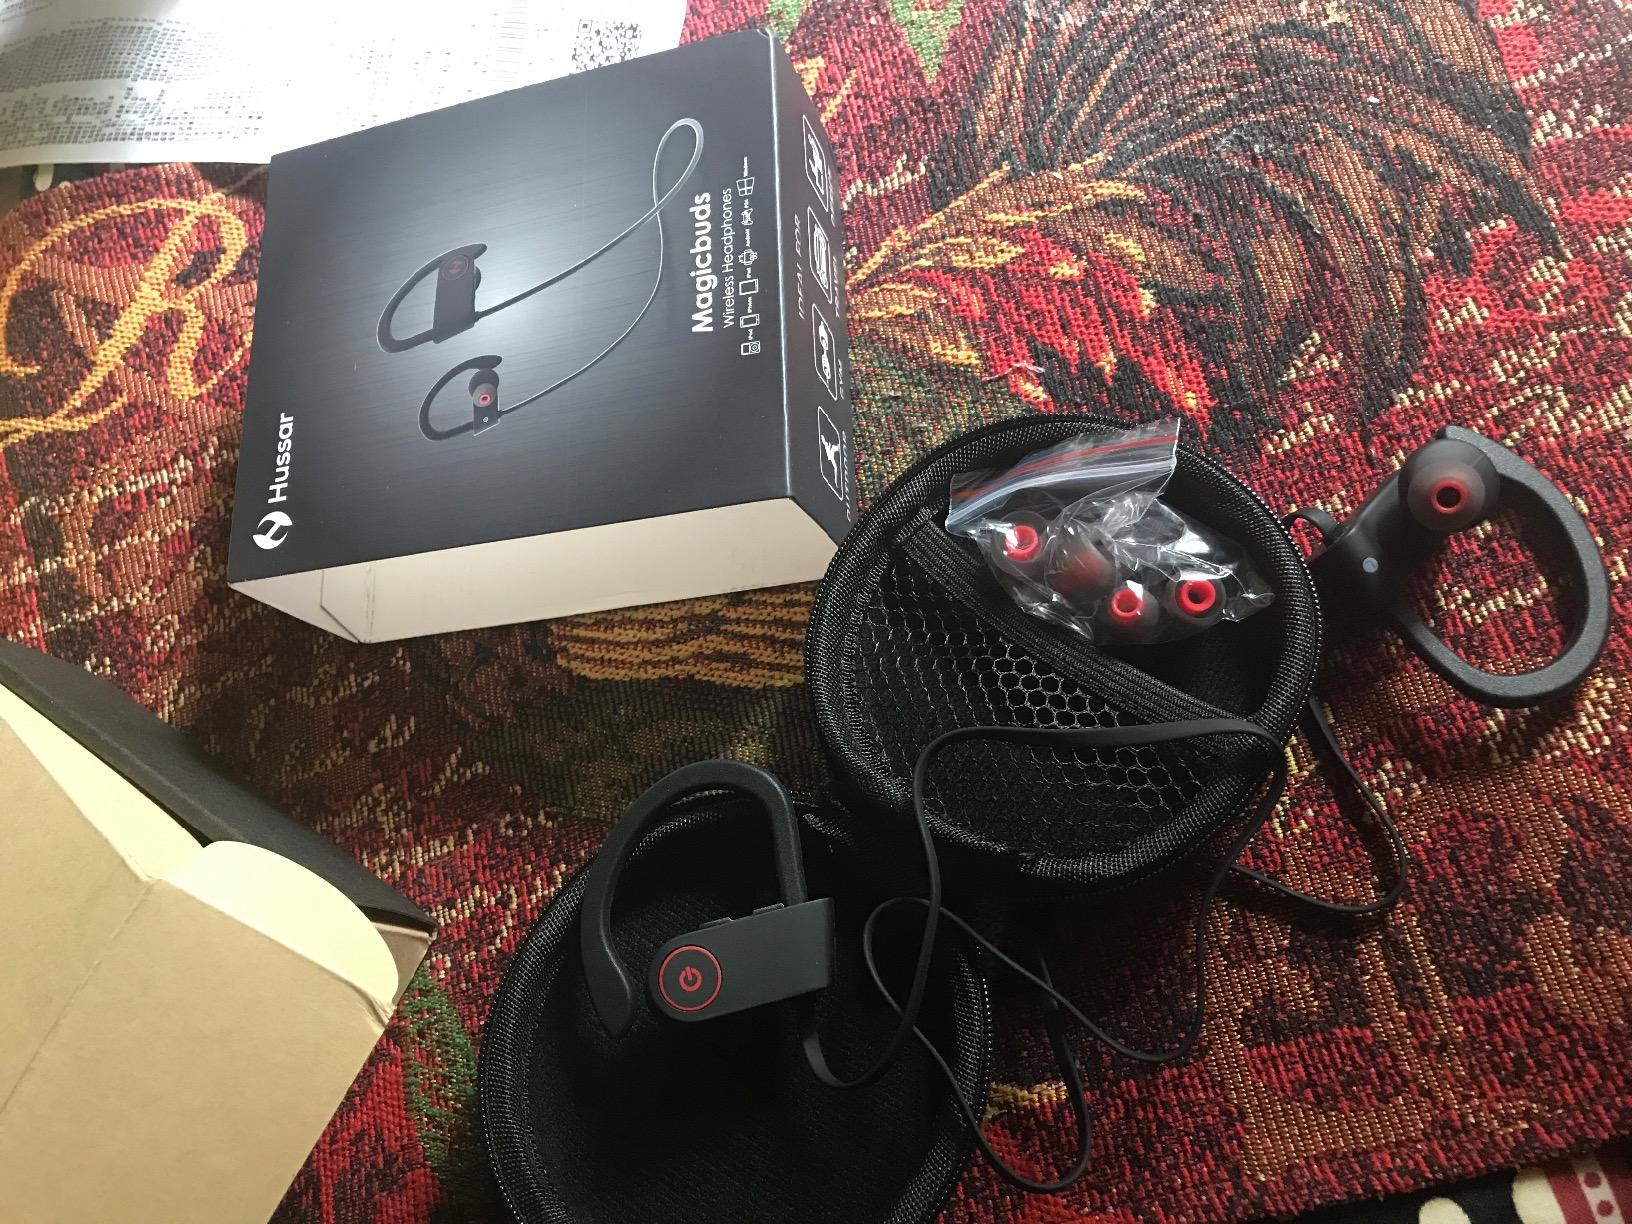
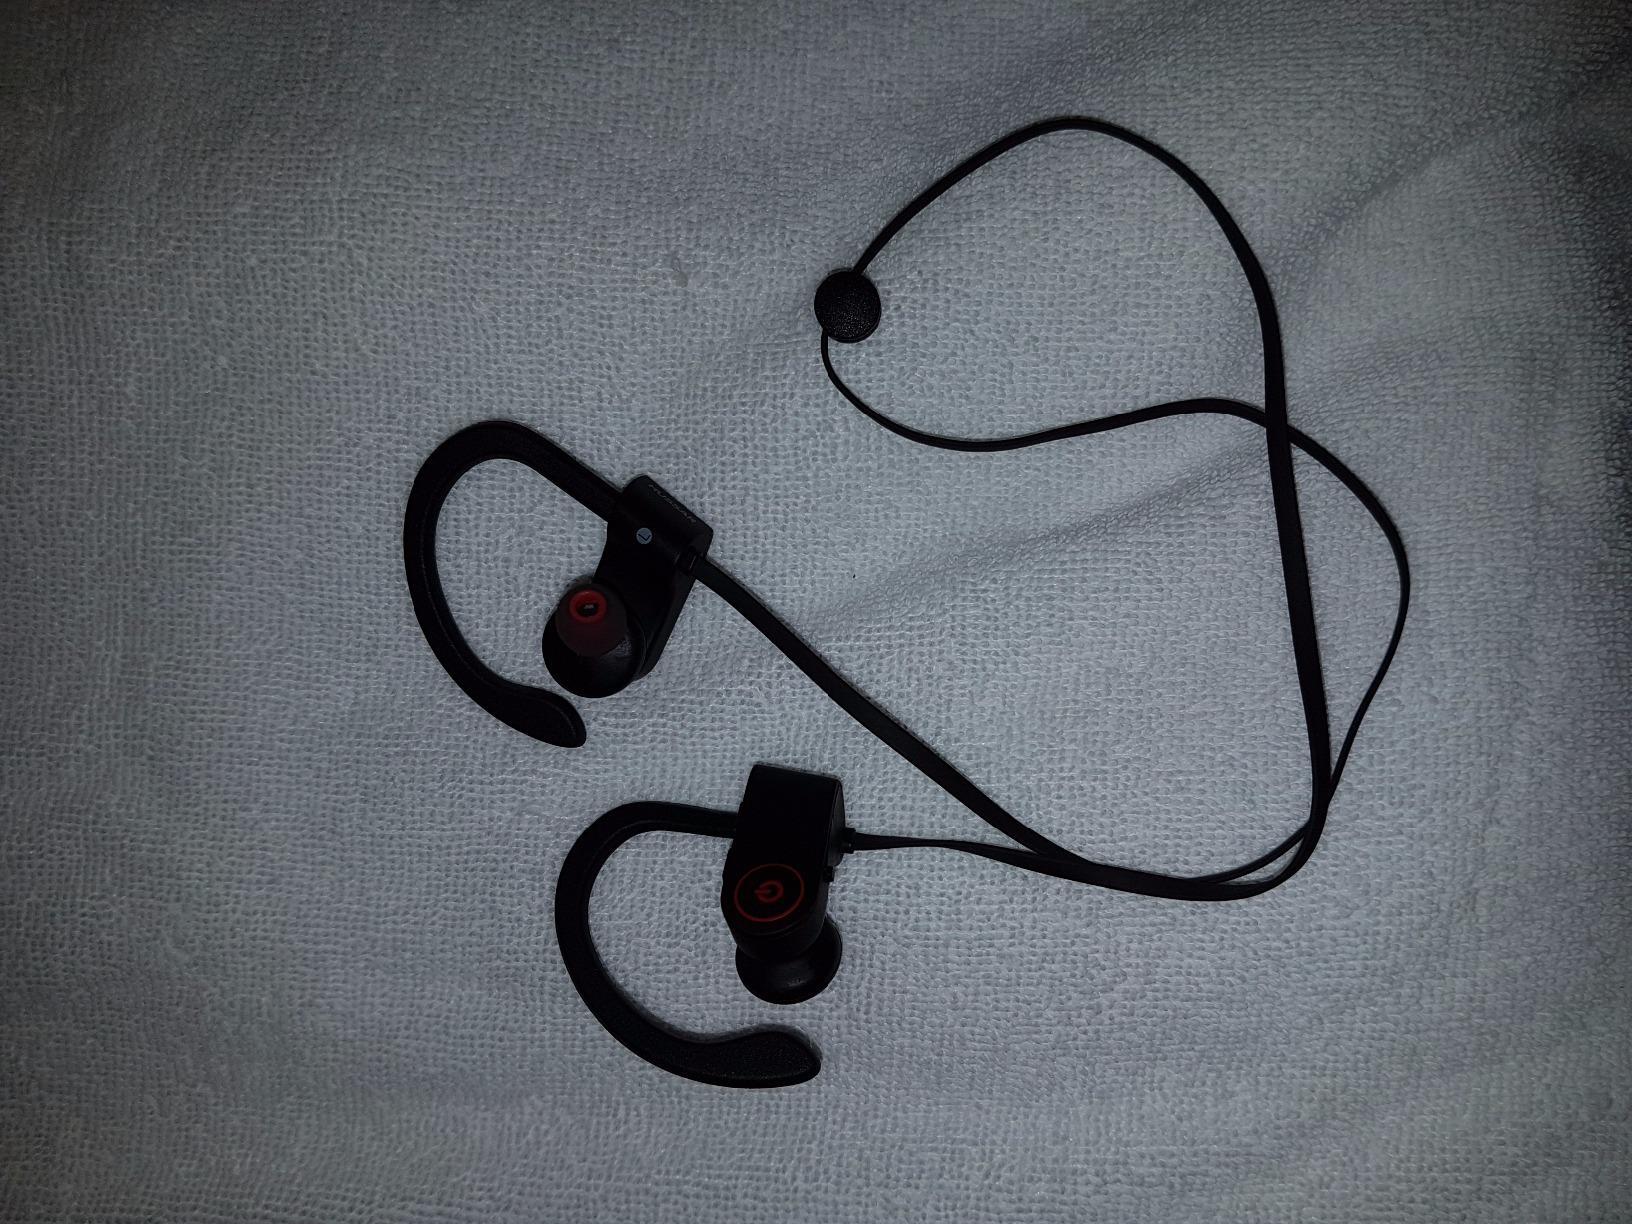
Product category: headphones
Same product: yes